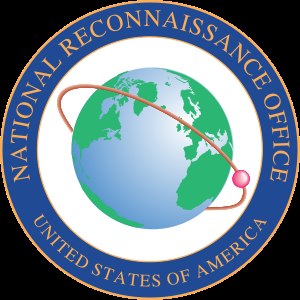
National Reconnaissance Office
Logo
National Reconnaissance Office, er en af USAs 16 efterretningstjenester, med hovedkvarter i Chantilly, Virginia, ca. tre kilometer syd for Washington Dulles International Airport.